Curitiba

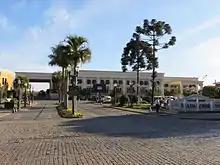
"Restaurante Madalosso" - one of the largest restaurants in the world

Curitiba was recently recommended by UNESCO as a model for the reconstruction of the cities of Afghanistan. In the 1980s, the RIT (Rede Integrada de Transporte, "Integrated Transport Network") was created. At the same time, the city began building the "Faróis de Saber" ("Lighthouses of Knowledge") educational centres. The city has more than of public parks and forests.